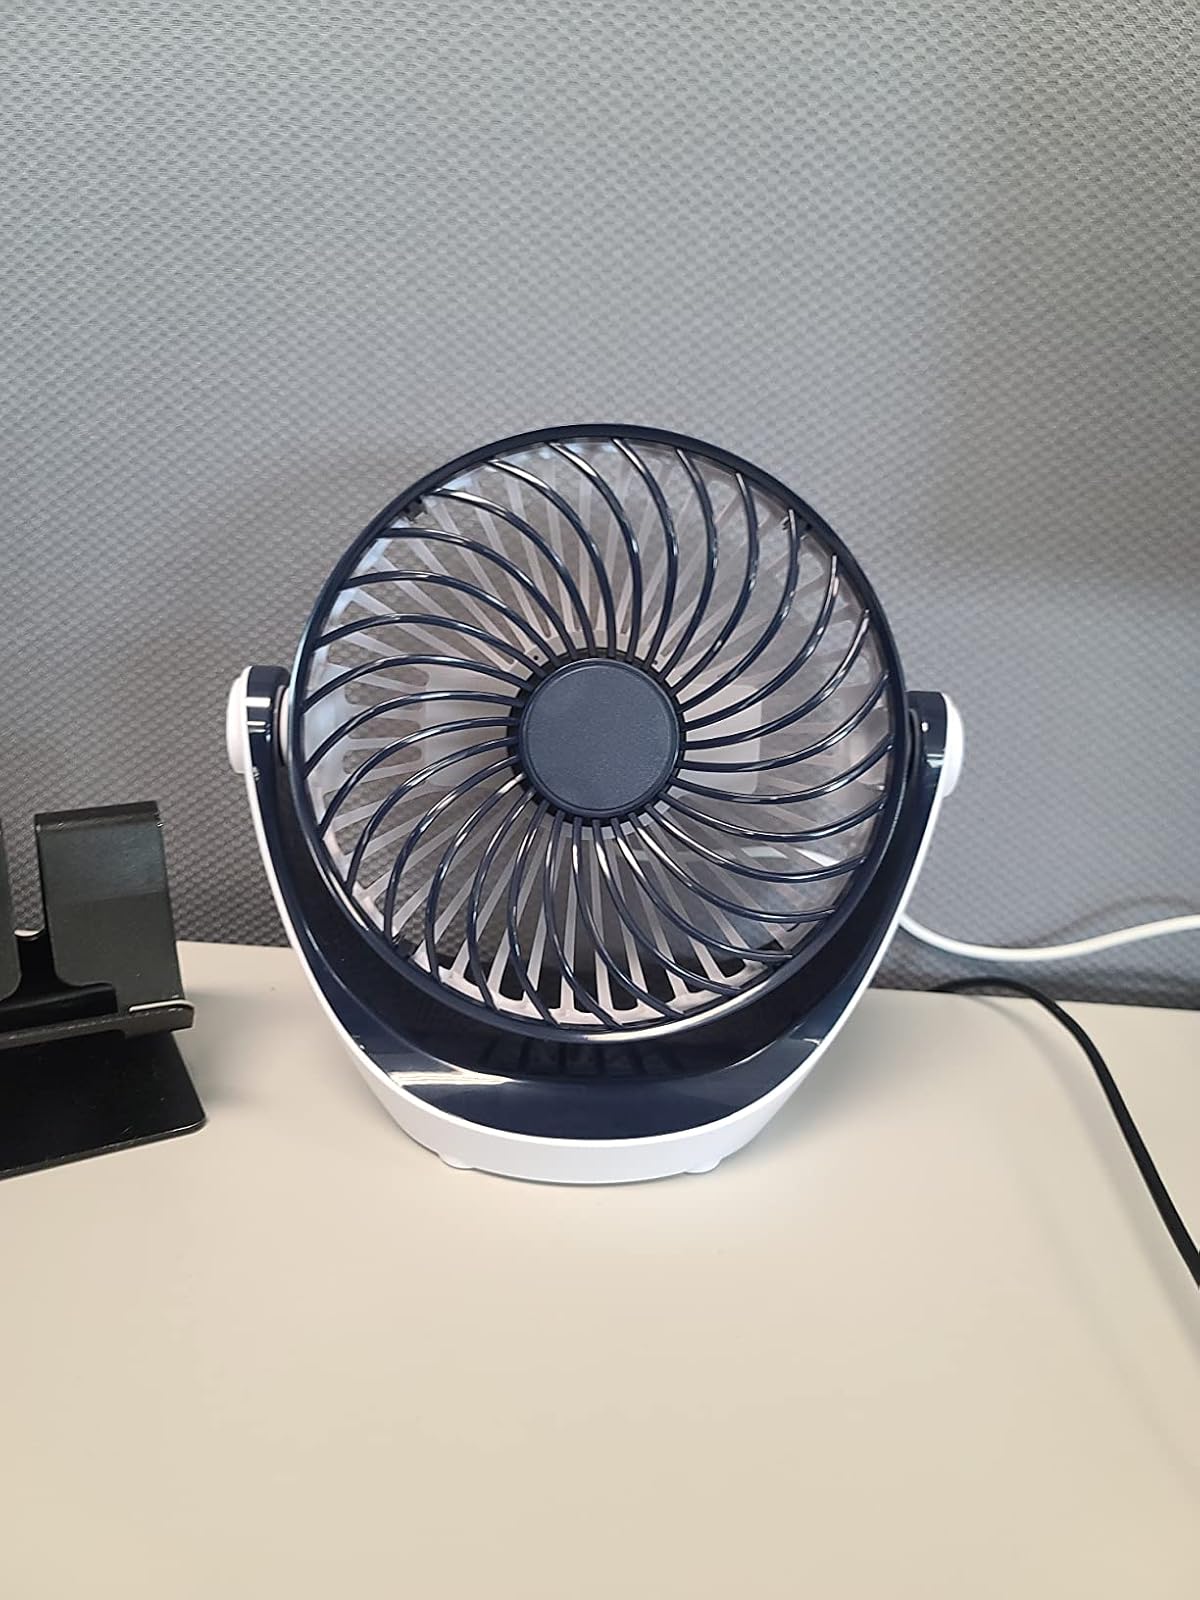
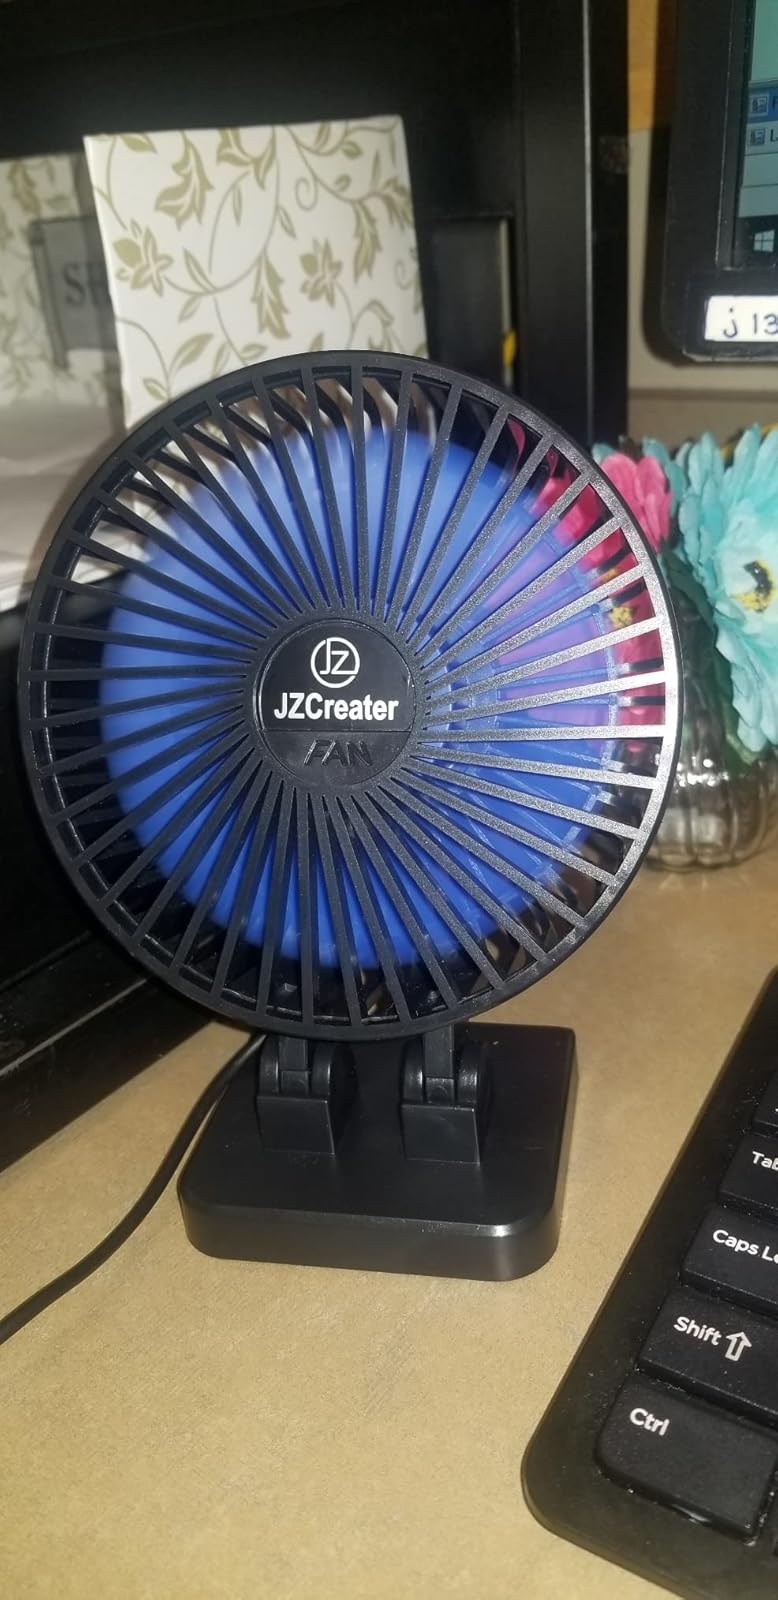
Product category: fan
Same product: no